Bowers Museum

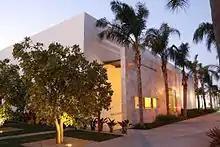
The Dorothy and Donald Kennedy Wing

In February 2007, the Bowers Museum expanded again, adding the $14.6-million Dorothy and Donald Kennedy Wing, named for Donald P. Kennedy, an executive of the First American Corporation, and his wife. The new wing included a permanent Chinese art exhibition, a permanent Oceanic exhibition (opened in 2010), additional galleries for special exhibitions, spacious event venues, and a 300-seat auditorium. The museum now presents special exhibitions from collections and institutions throughout the world, has six permanent collection galleries and, in 2016, watched its membership grow to nearly 8,000 members. The museum has increased in size from its original 10,080 square feet to more than 100,000-square-feet today, with 45,000 square feet of exhibition space. The Bowers serves more than 80,000 school children annually through docent guided tours, community outreach programs, and participatory art classes. The museum has a free family festival on the first Sunday of each month and offers free general admission to Santa Ana residents, with proof of residency, each Sunday. The Bowers Museum is accredited by the American Alliance of Museums.